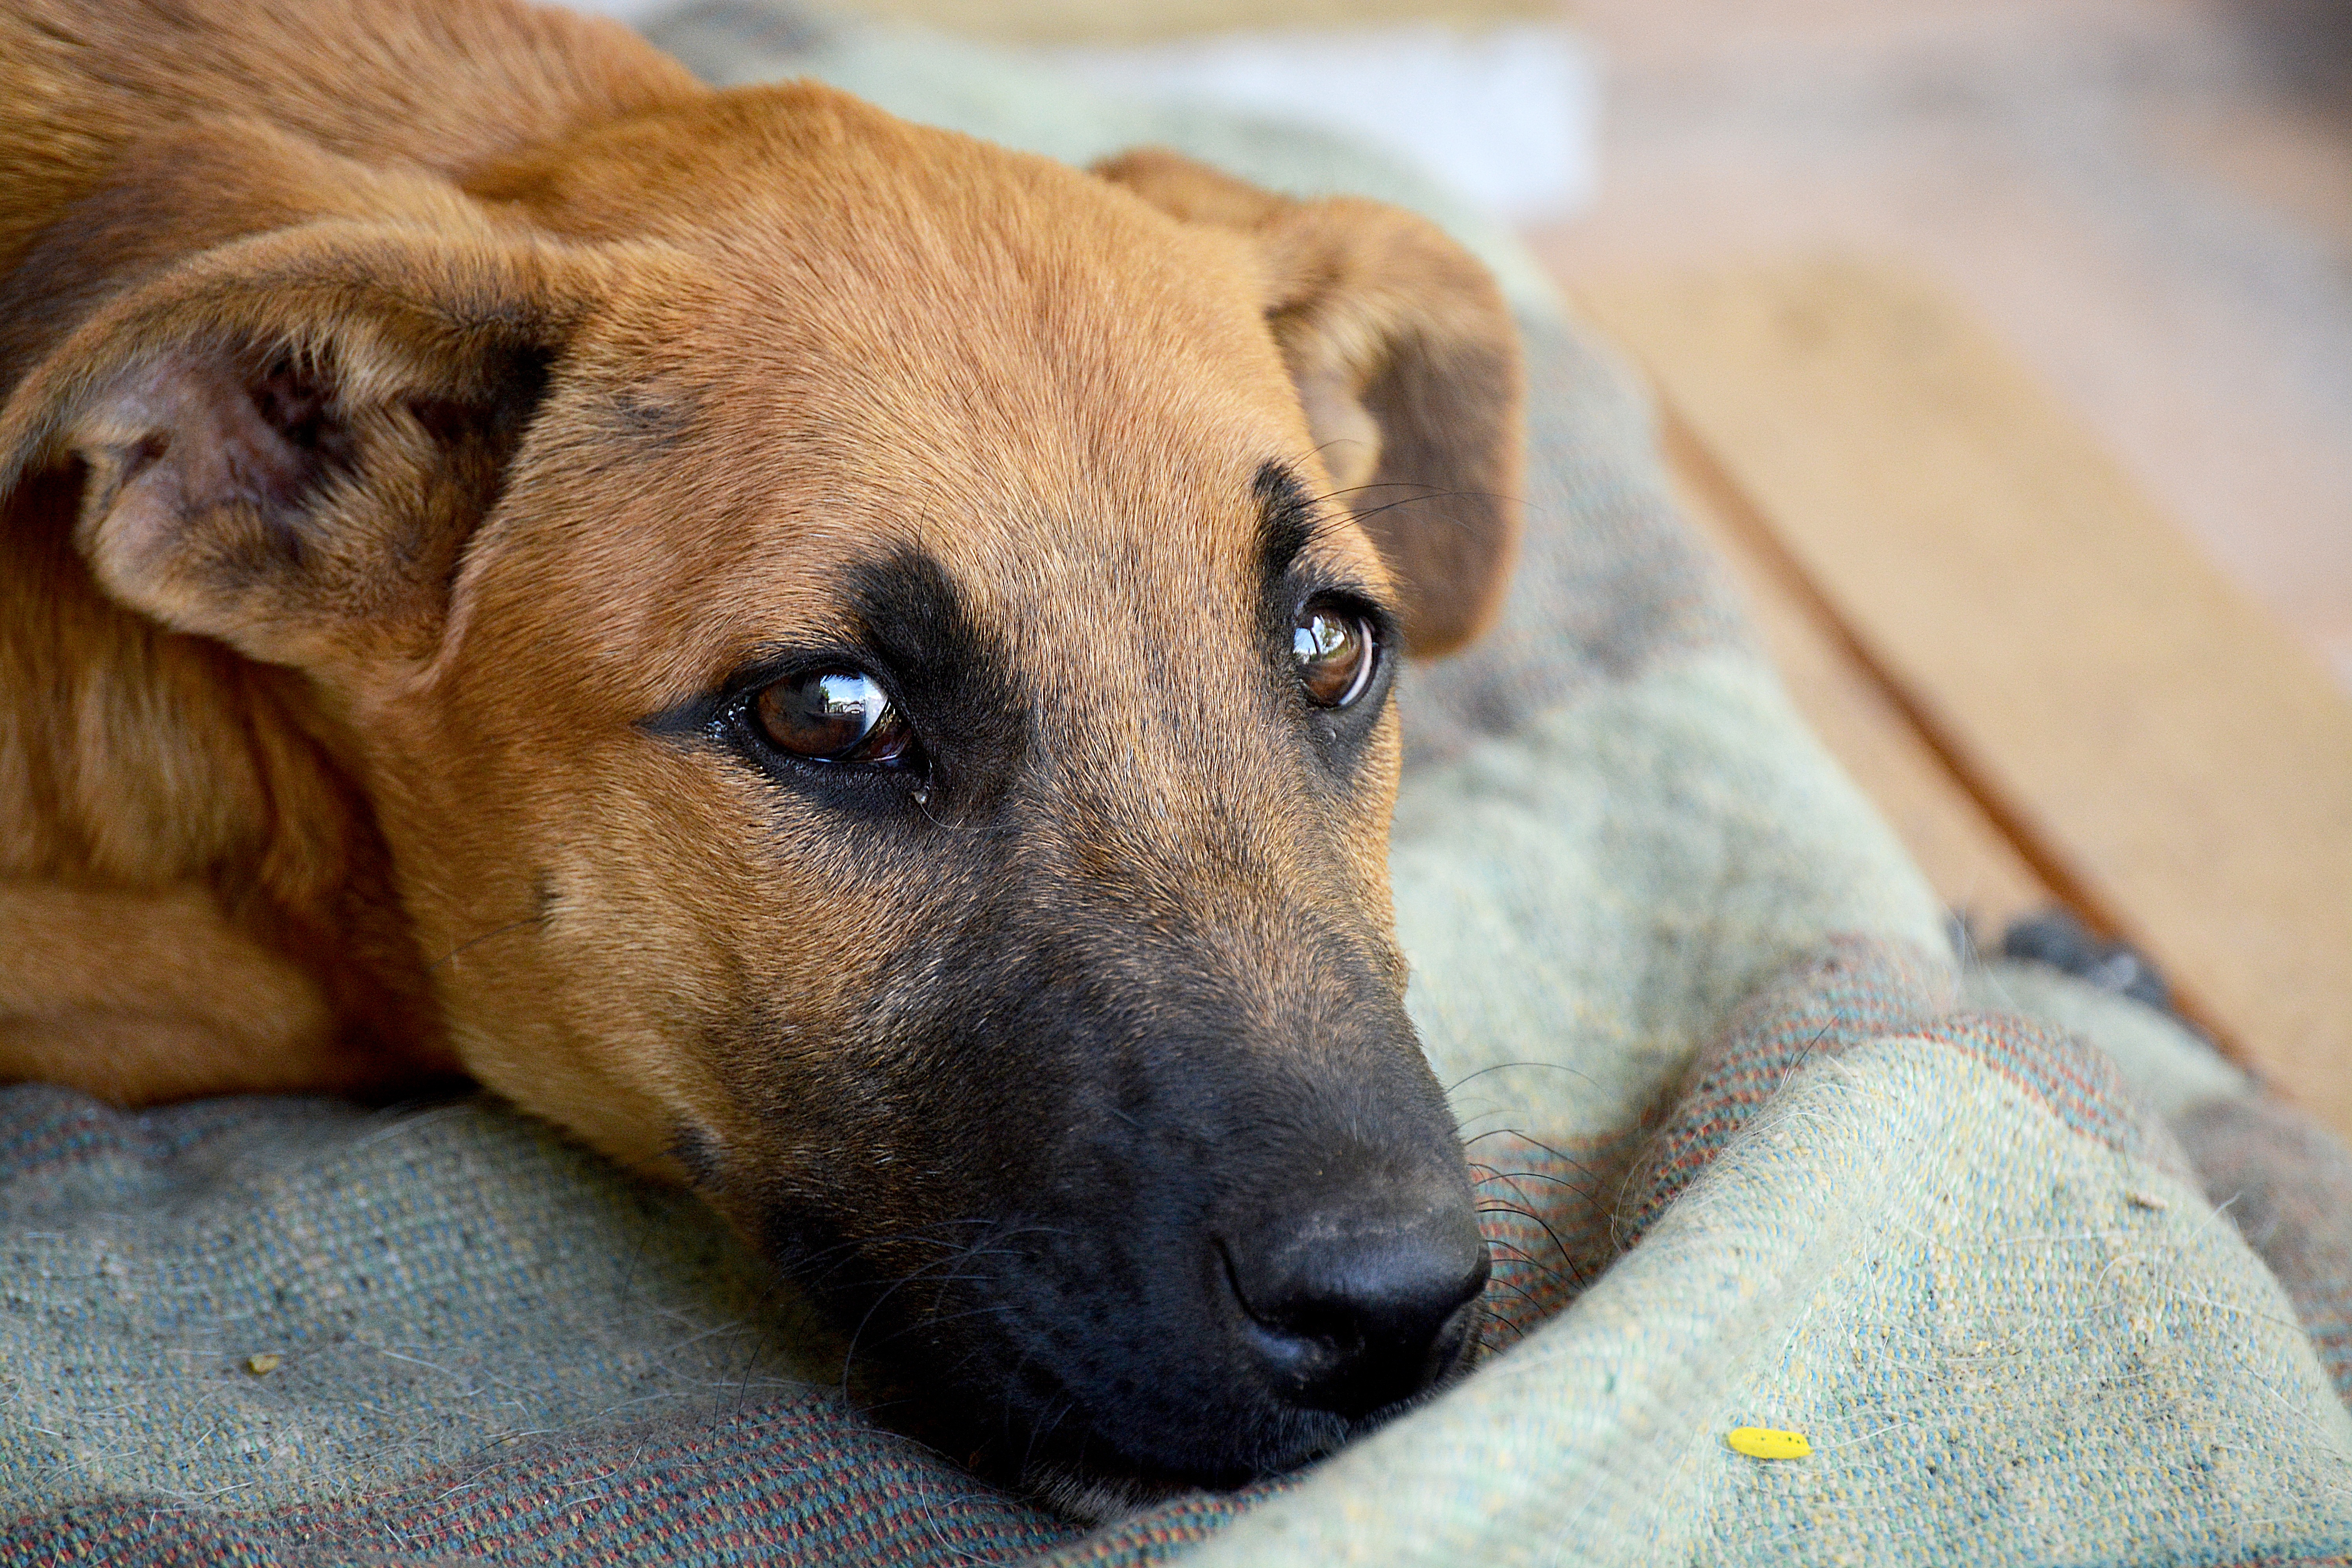
puppy, dog, animal, mammal, fauna, sad, look, mammals, vertebrate, dog breed, rhodesian ridgeback, street dog, dog like mammal, dog crossbreeds